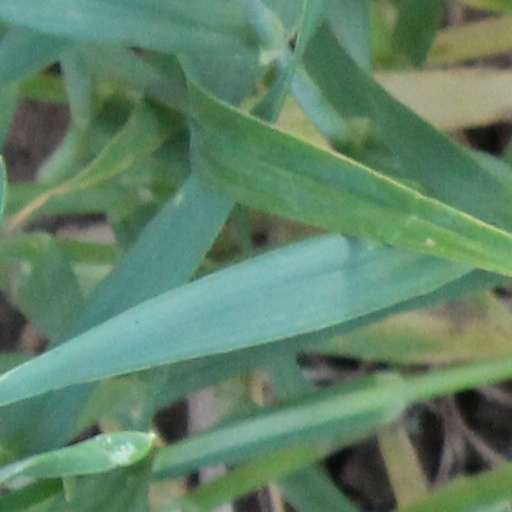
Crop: wheat